Target: Terror

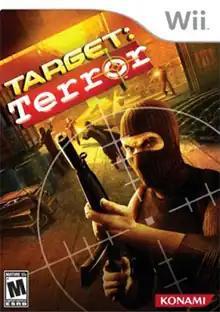

Target: Terror (known as Target: Force in Japan) is a shooter arcade game developed and published in 2004 by Raw Thrills, and designed by Eugene Jarvis. The game involves shooting terrorists attacking various places in the United States, including Denver Airport, the Golden Gate Bridge and Los Alamos National Laboratory.